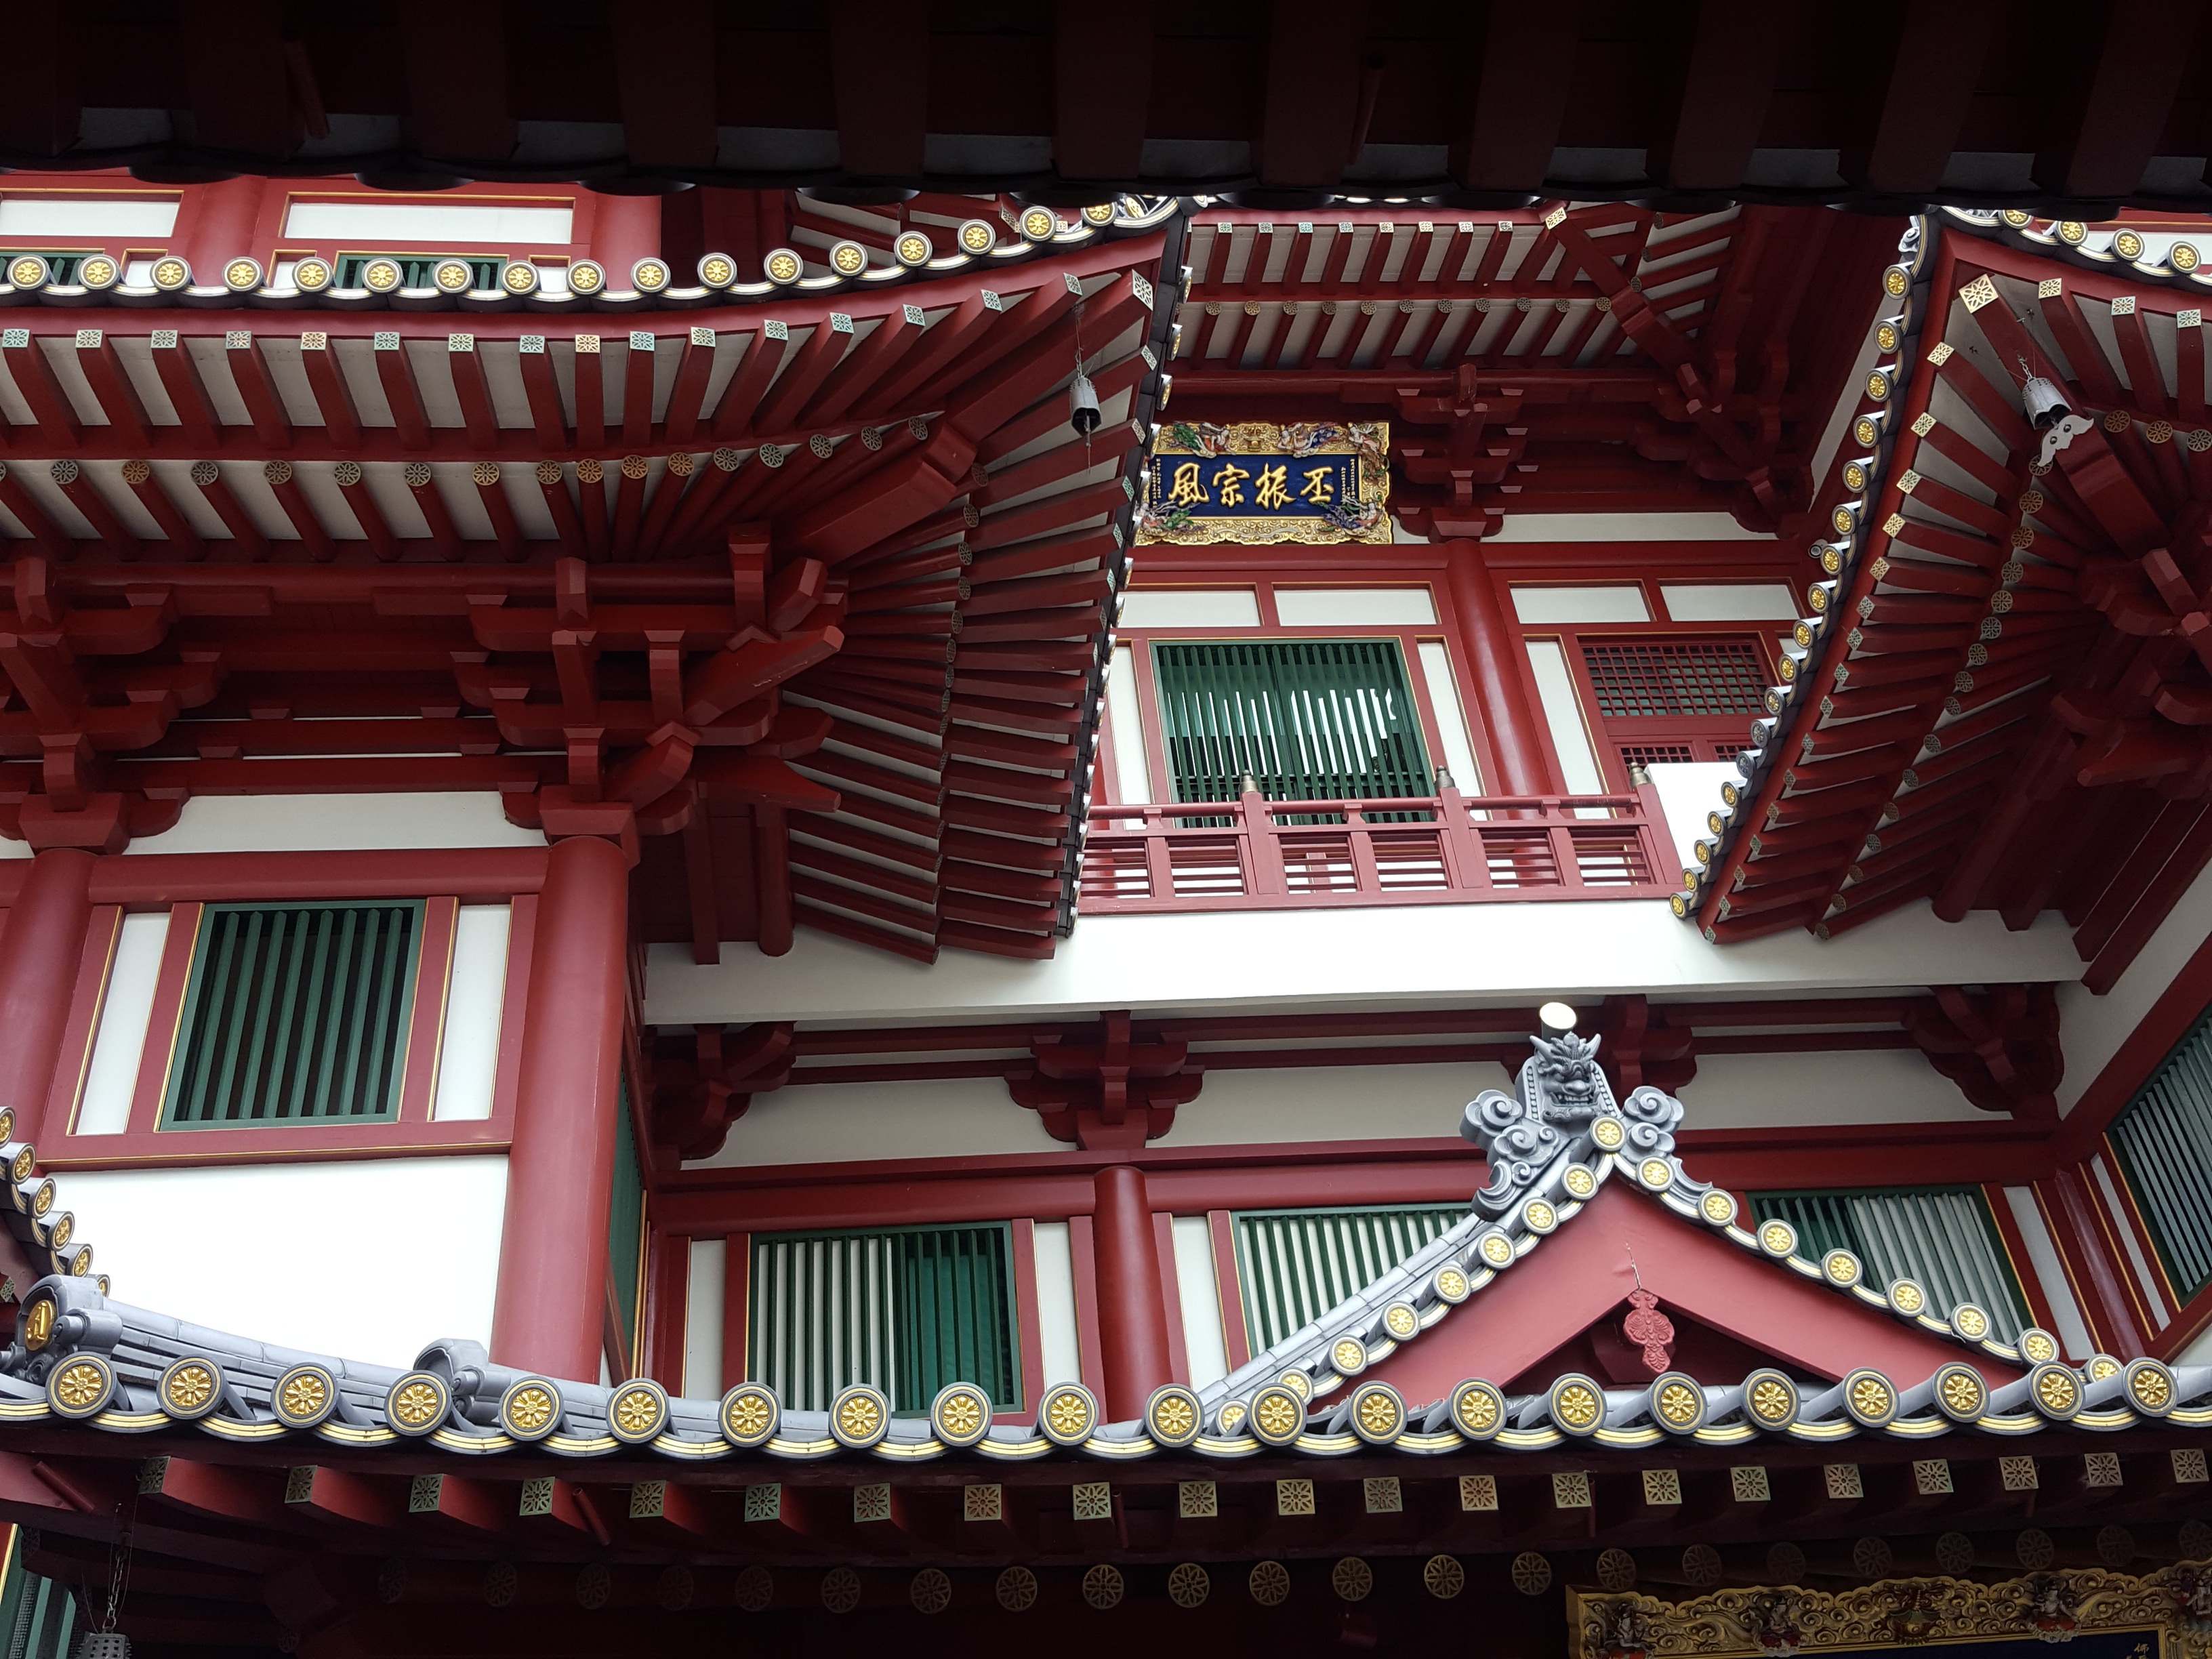
building, palace, chinese, red, buddhist, buddhism, religion, asia, place of worship, temple, shrine, culture, tradition, china, chinatown, hindu temple, shinto shrine